Ambarisha

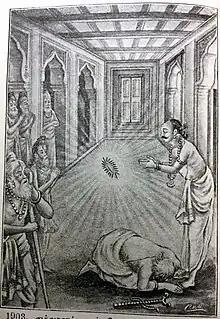
Durvasa falls at the feet of Ambarish and asks for pardon

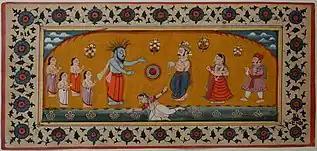
Durvasa (blue-complexioned) with king Ambarisha as the central figures; the chakra in the middle.

According to the Bhagavata Purana, the king was a great devotee of Vishnu, and adhered firmly to the truth. Being pleased with his devotion, Vishnu had given his Sudarshana Chakra to Ambarisha, who worshiped the deity's weapon with great devotion. Once, during Vaikuntha Ekadashi, Ambarisha performed the "Dvadashi Vrata" at Vrindavana, which required that the king must start a fast on Ekadashi, and break it at the start of Dvadasi (the twelfth day), and feed all his people. As the moment of breaking the fast was drawing near, the mighty sage Durvasa arrived, and was received with all honours by Ambarisha. Durvasa agreed to the king's request to be his honoured guest, and asked the king to wait until he finished his bath in the Yamuna river and returned. As the auspicious moment approached when the king had to break his fast to fulfill the vow of the "vrata", Durvasa did not turn up. On the advice of his priests, the king broke his fast by taking a little water, and waited for the arrival of sage Durvasa to offer him food.